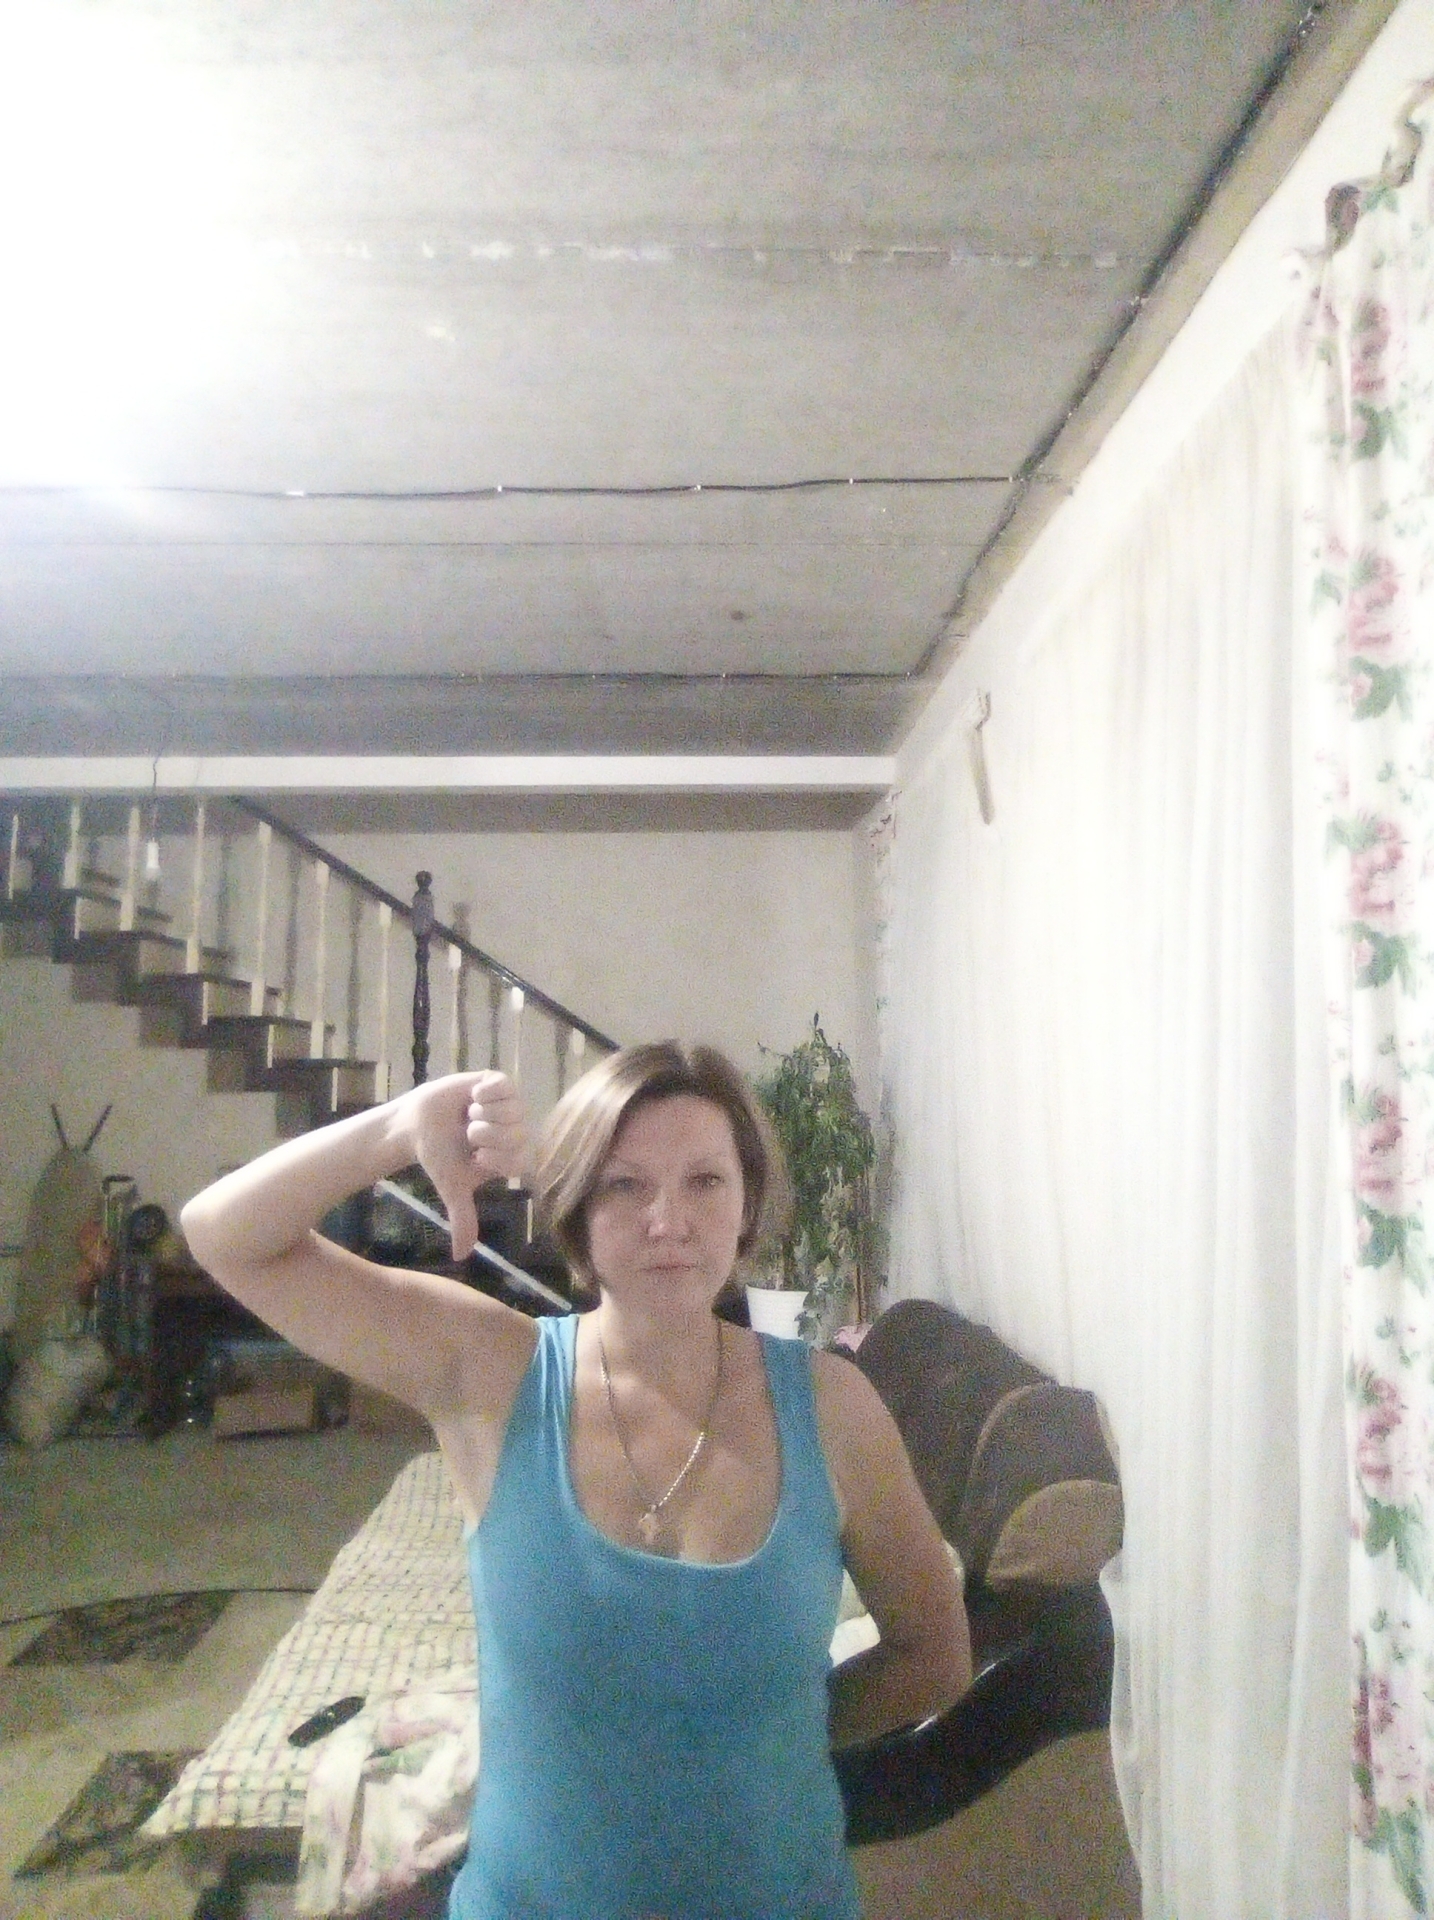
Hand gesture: dislike